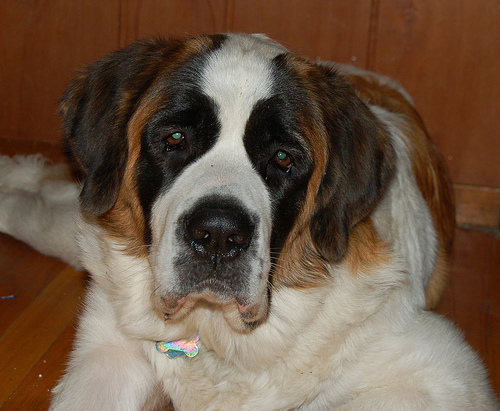
Breed: saint bernard